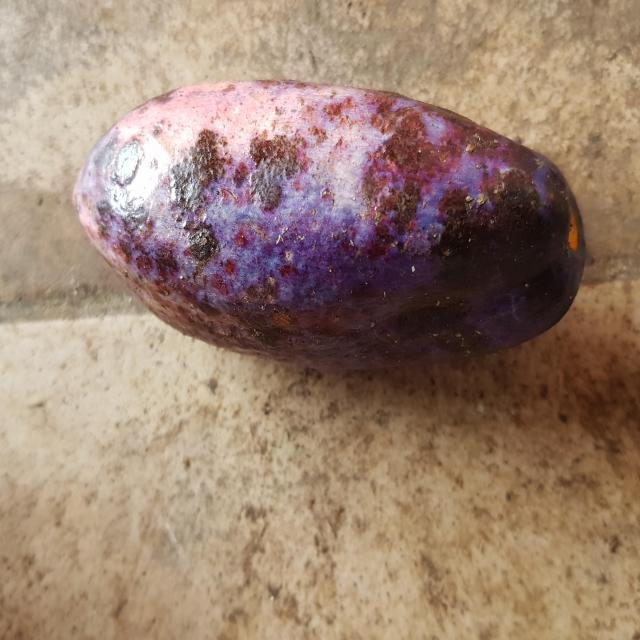
Plum grade: spotted